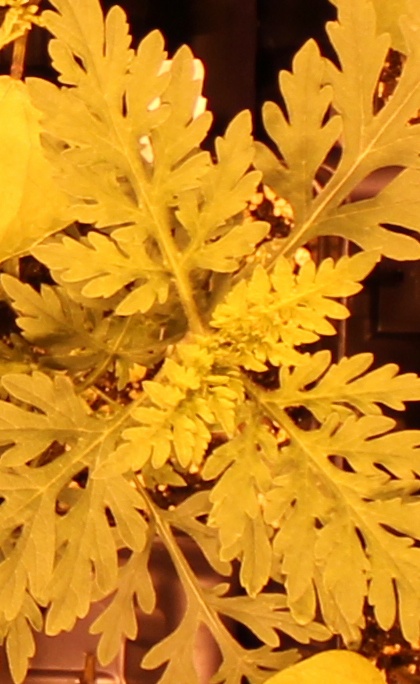
Label: Ragweed